Tomb of the Unknown Soldier (Italy)

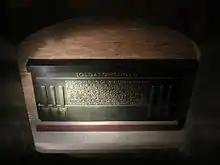
The Tomb of the Unknown Soldier visible from the internal crypt

The epigraph on the tomb at the Altare della Patria shows "" and dates "" (24 May 1915) and "" (4 November 1918), or the beginning and end of Italian participation in the First World War. The burial ceremony of the Unknown Soldier, which took place on November 4, 1921, was the most important and participatory patriotic demonstration of united Italy, given that a million people participated.